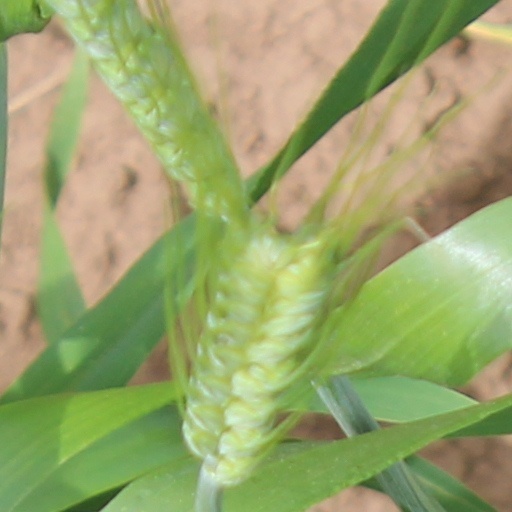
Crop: wheat